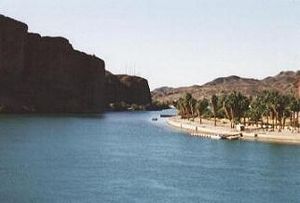
Colorado River
Colorado River efter Parker Dam
Colorado River er en flod i Nordamerika og løber i det sydvestlige USA og det nordlige Mexico. Floden, som er 2.334 kilometer lang, udspringer i det nordlige Colorado og er den længste flod vest for Rocky Mountains. De første 1.600 kilometer af sit løb passerer den gennem en mængde kløfter, som er dannet af vandets erosionskraft.